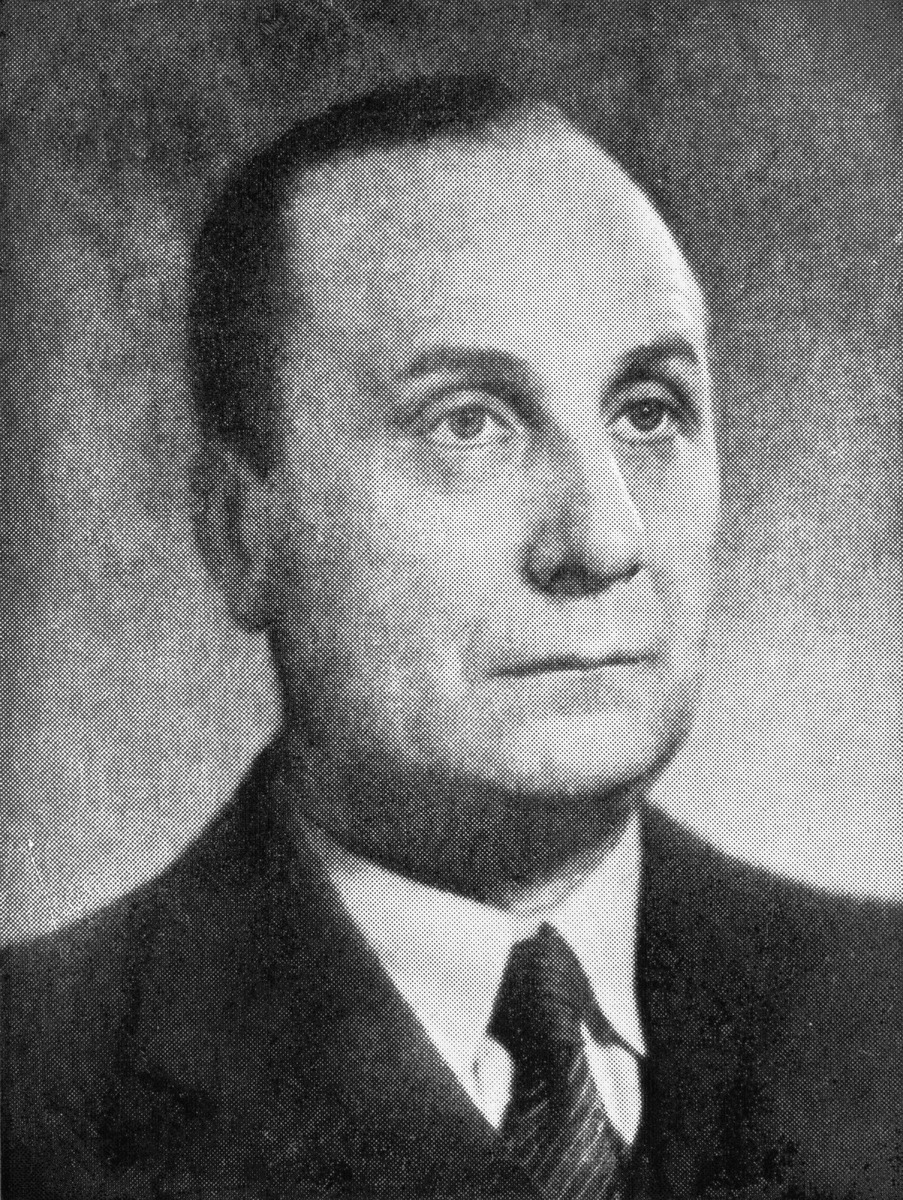
Hämeen läänin maaherra Sigurd Mattsson
Sigurd Mattsson, the Governor
sisällön kuvaus: Hämeen läänin maaherra Sigurd Mattsson oli Maataloustuottajain Keskusliiton MTK:n yleisosaston sihteeri 1921 - 1930 ja sanomalehti Maaseudun Tulevaisuuden johtokunnan jäsen 1921 - 1925. Kohopainossa tehty vedos kuvalaatasta. content description: Sigurd Mattsson, the governor, was the secretary of the general department of MTK, the Central Union of Agricultural Producers and Forest Owners in Finland, 1921 - 1930 and a member of the board of directors of Maaseudun Tulevaisuus, a Finnish newspaper, 1921 - 1925. A print made by letterpress printing from a metal printing plate.
Vuosi: 1900
Paikka: , Suomi, Suomi
Aiheet: Mattsson, Sigurd; MTK; Maataloustuottajain Keskusliitto; sanomalehti Maaseudun Tulevaisuus; painaminen; kemigrafia; painolaatat; kuvalaatat; autotypiat; rasterilaatat; kuvanvalmistus; painokuvat; maatalousministeri; Maalaisliitto; painolaatta; kuvalaatta; graafinen ala; graafinen teollisuus; henkilöt; kasvokuva; kirjapainoala; kirjapainotaito; kirjapainotekniikka; kohopaino; painomenetelmät; painotekniikka; painotuotteet; sanomalehdet; valokuvat; yksin; maaherrat; ministerit; The Central Union of Agricultural Producers and Forest Owners; Maaseudun Tulevaisuus newspaper; printing; relief printing; typographic printing; letterpress printing; chemigraphy; metal printing plates; engravings; engraved plates; photoengravings; etchings; photo-etched plates; cuts; blocks; halftones; illustration technology; newspaper illustrations; images; prints; impressions; photograps; persons